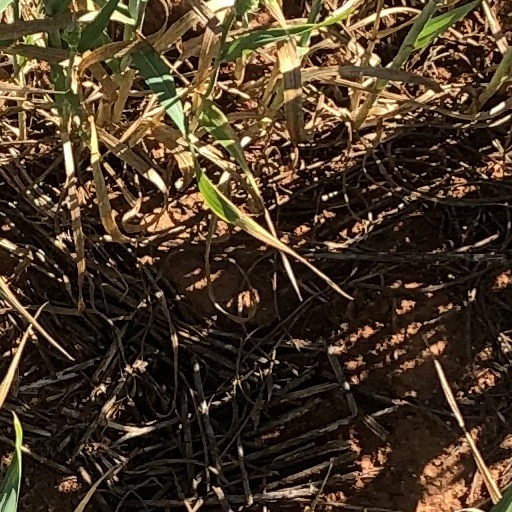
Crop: wheat